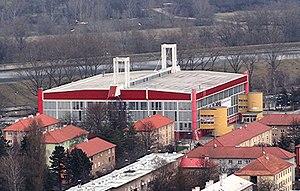
Le Zimný štadión Pavla Demitru est une patinoire de Trenčín en Slovaquie. Elle est inaugurée le 17 janvier 1960.